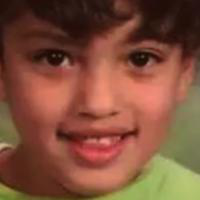
Age group: age 01-10